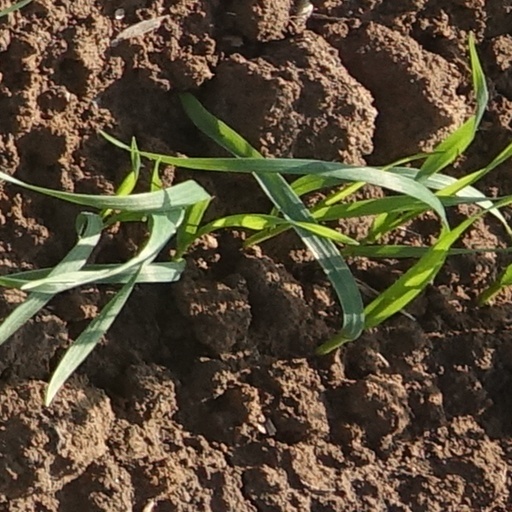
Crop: wheat